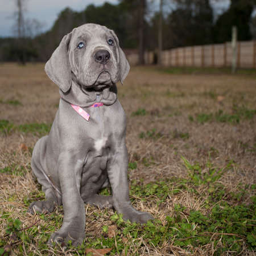
puppy patiently waiting on the grass